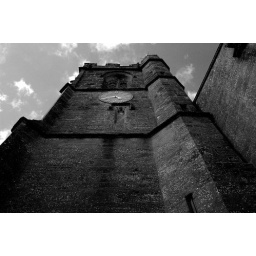
Looking up the main tower at the church in Haselbury Plucknett, in Somerset.Best Viewed Large